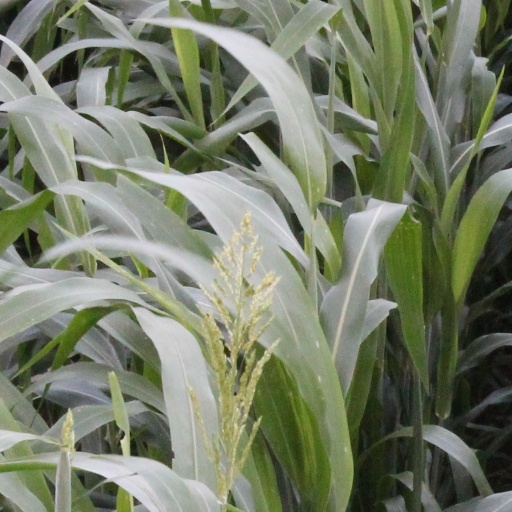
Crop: sorghum